Weather-related cancellation

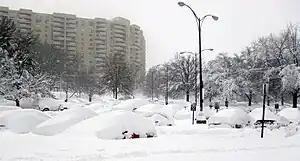
When cars are covered and roads are impassable, closings and cancellations are likely to occur

A weather cancellation or delay is closure, cancellation, or delay of an institution, operation, or event as a result of inclement weather. Certain institutions, such as schools, are likely to close when bad weather, such as snow, extreme cold, flooding, air pollution, tropical cyclones, or extreme heat, causes power outages, or otherwise impedes public safety or makes opening the facility impossible or more difficult. Depending upon the local climate, the chances of a school or school system closing may vary. While some regions may close or delay schools when there is any question of safety, others located in areas where bad weather is a regular occurrence may remain open, as local people may be accustomed to travelling under such conditions.